Edwin D. Morgan

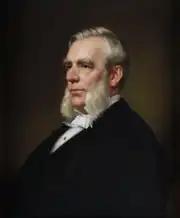
Gubernatorial portrait of New York Governor Edwin D. Morgan.

In 1849, Morgan was elected as a member of the New York City Board of Assistant Aldermen. He made a name for himself as chairman of the Sanitary Committee during the cholera epidemic of 1848. He was also a member of the New York State Senate from 1850 to 1853, and State Commissioner of Immigration.